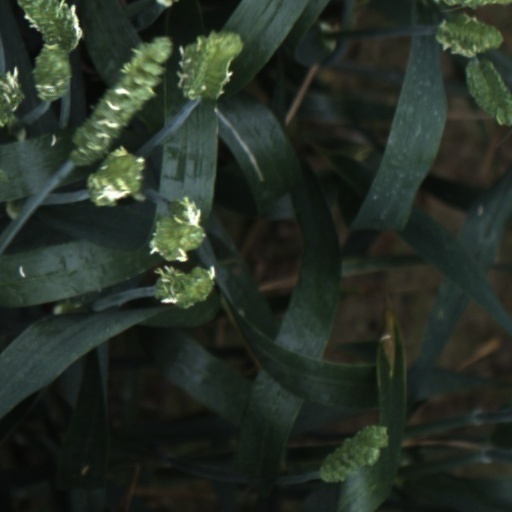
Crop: wheat